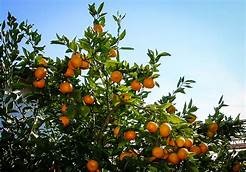
Label: mandarine